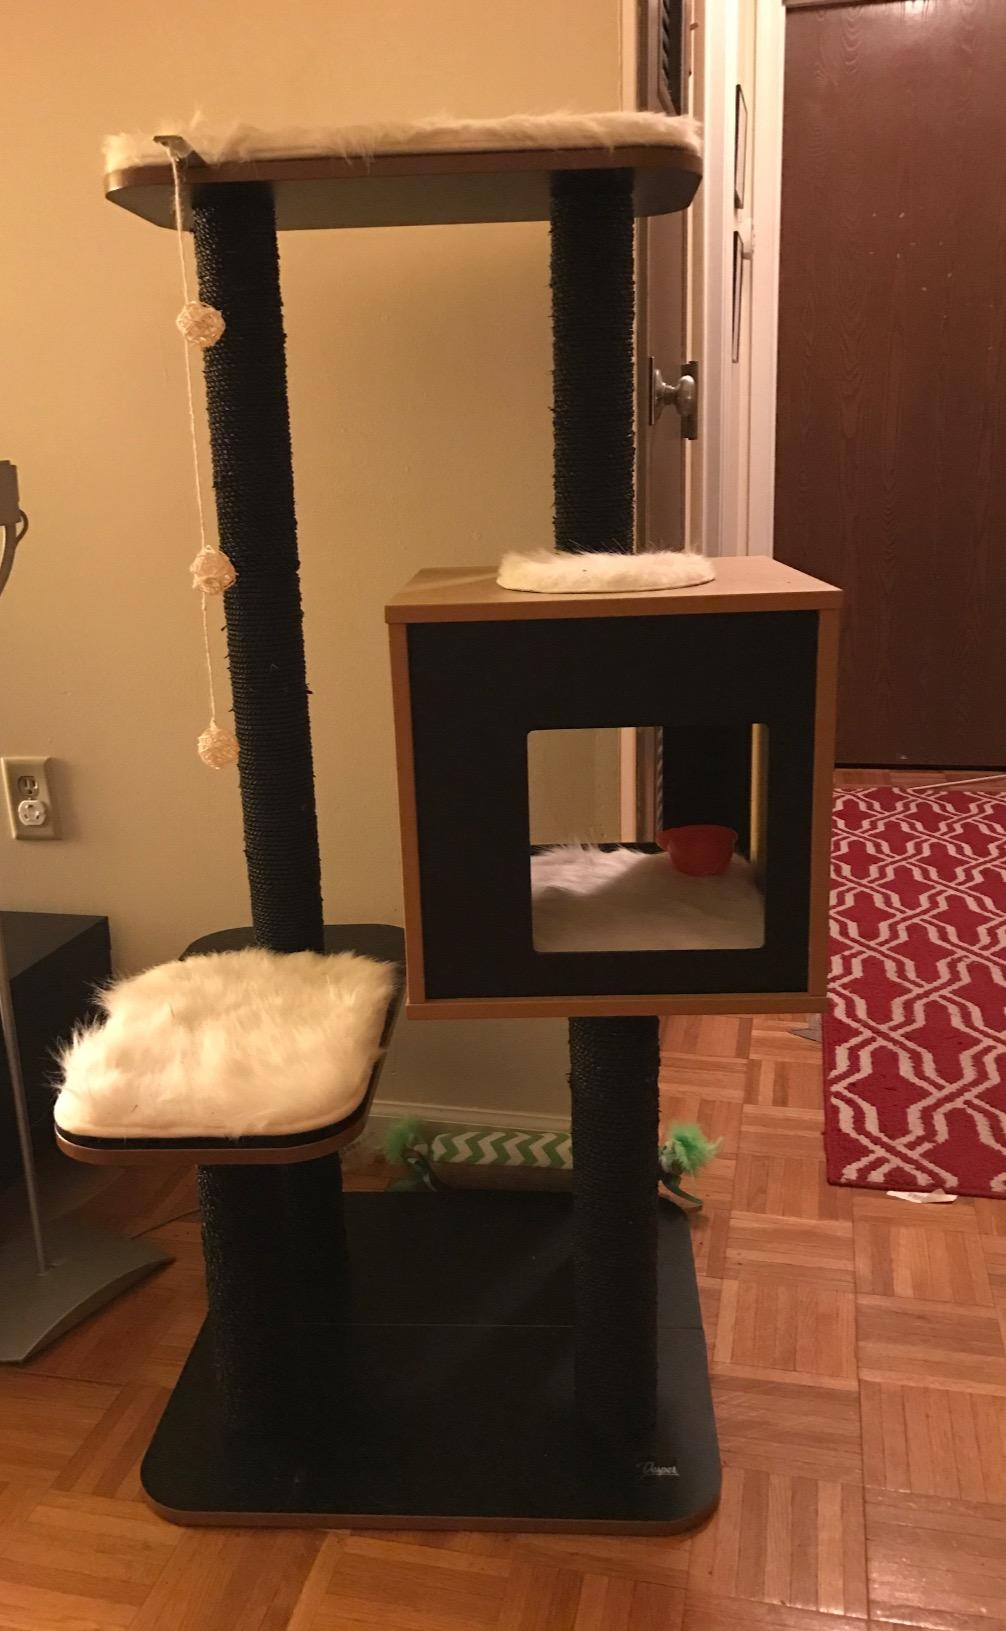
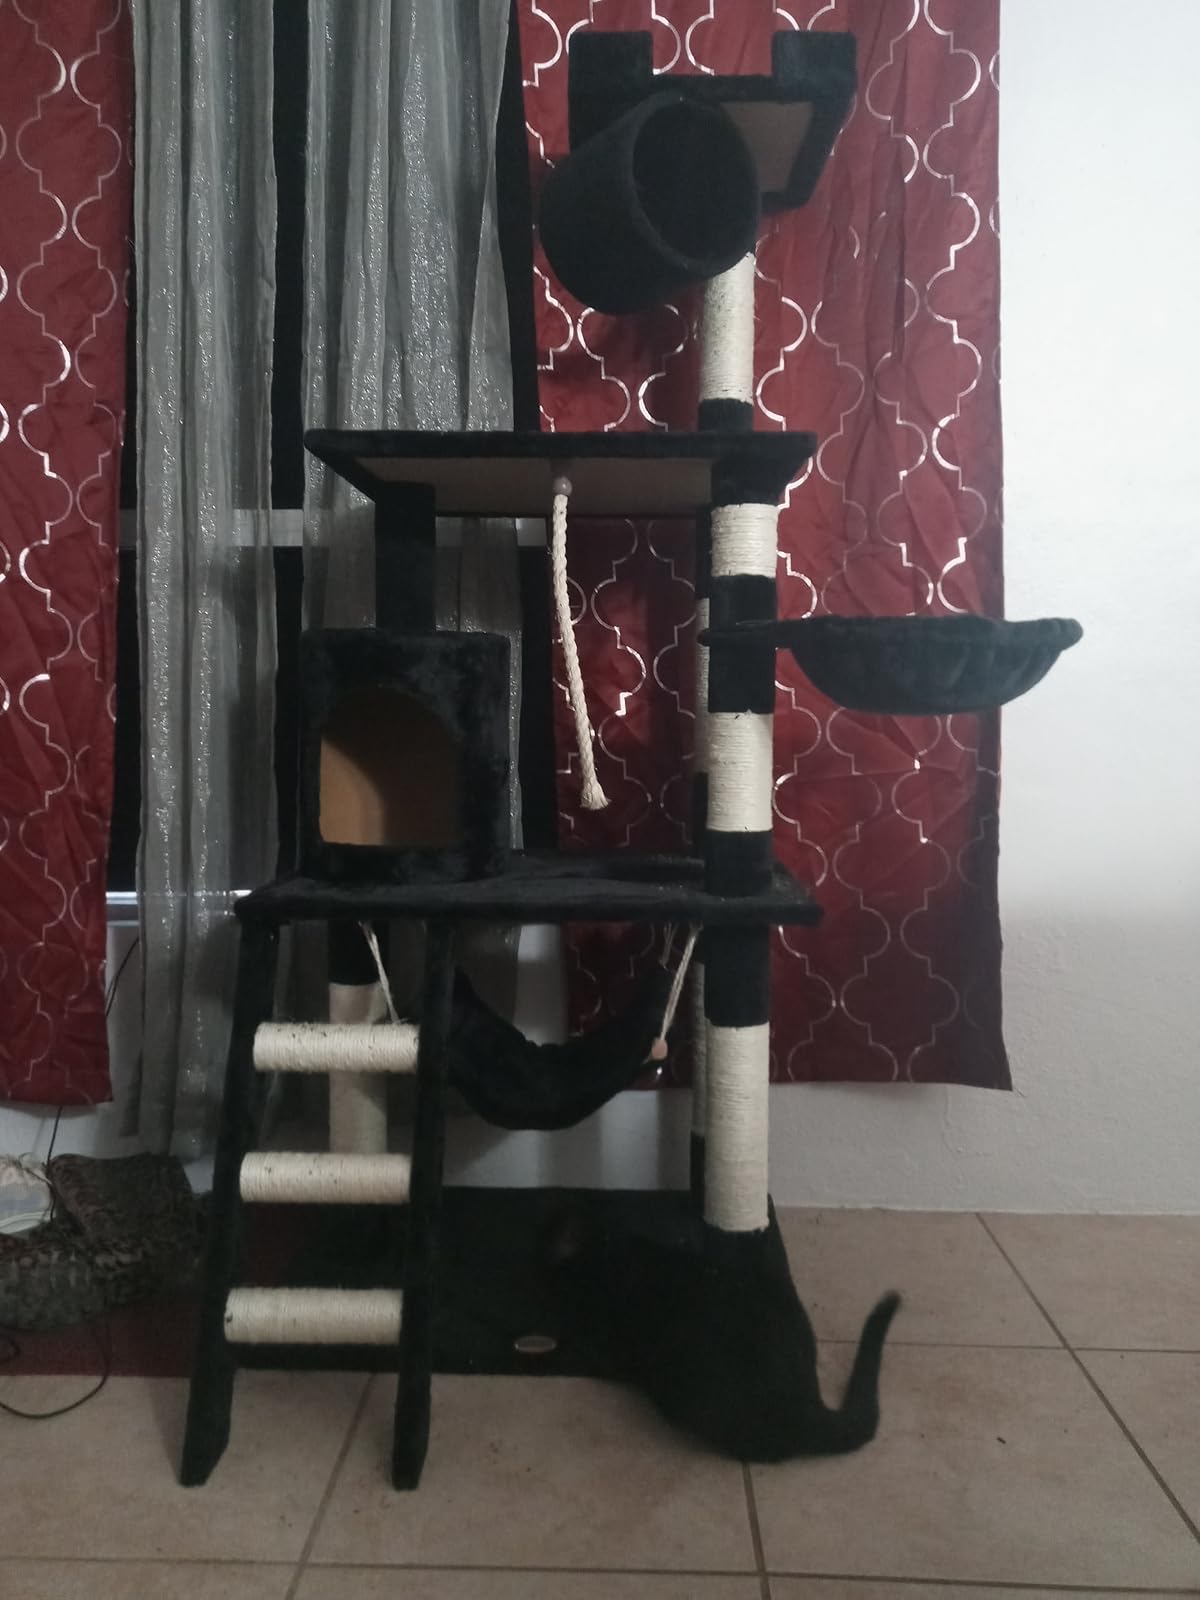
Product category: items_cat tree
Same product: no